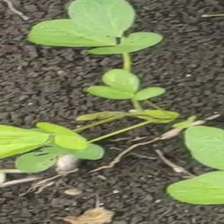
Weed species: Asian_Pigeonwings_(Clitoria Ternatea)